Let It Rain (2008 film)

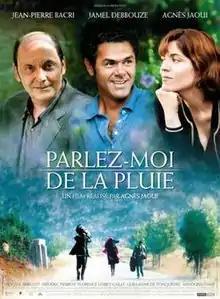
Film poster

Let's Talk About the Rain is a 2008 French comedy-drama film directed by Agnès Jaoui from an original screenplay by Jean-Pierre Bacri. It takes its title from a song by Georges Brassens. Agnès Jaoui said in an interview that one day she was on her way to a writing session with Jean-Pierre and had in her ears the song 'L'orage' by Georges Brassens which opens with the lines 'parlez-moi de la pluie, et non pas du beau temps.'